Murder of Mike Williams

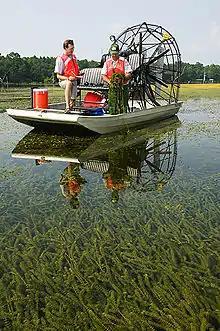
Two men with bright orange life jackets on an airboat in water with abundant plant growth visible below

It was suggested that perhaps Williams's body had become entangled in the beds of dense hydrilla beneath the lake surface, and then found by the alligators later, with turtles and catfish finishing what they had left behind. Denise Williams, who had avoided media attention during the search for her husband, accepted that her husband had died. She arranged for a memorial service for Mike to be held the day after the search ended.